Tuttlingen station

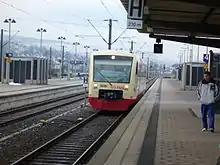
Ringzug service entering Tuttlingen station

Deutsche Bahn station classifies Tuttlinger station as partially accessible. There are lifts next to the stairs for access to the platforms. However, since platforms 2–5 have a platform height of 76 cm, there is generally no barrier-free access: they are only occasionally served by trains that allow step-free access, so wheelchair users generally require outside help to get on or off trains. Track 1 is fully accessible for the occasional departures of Ringzug services to Fridingen.